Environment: real
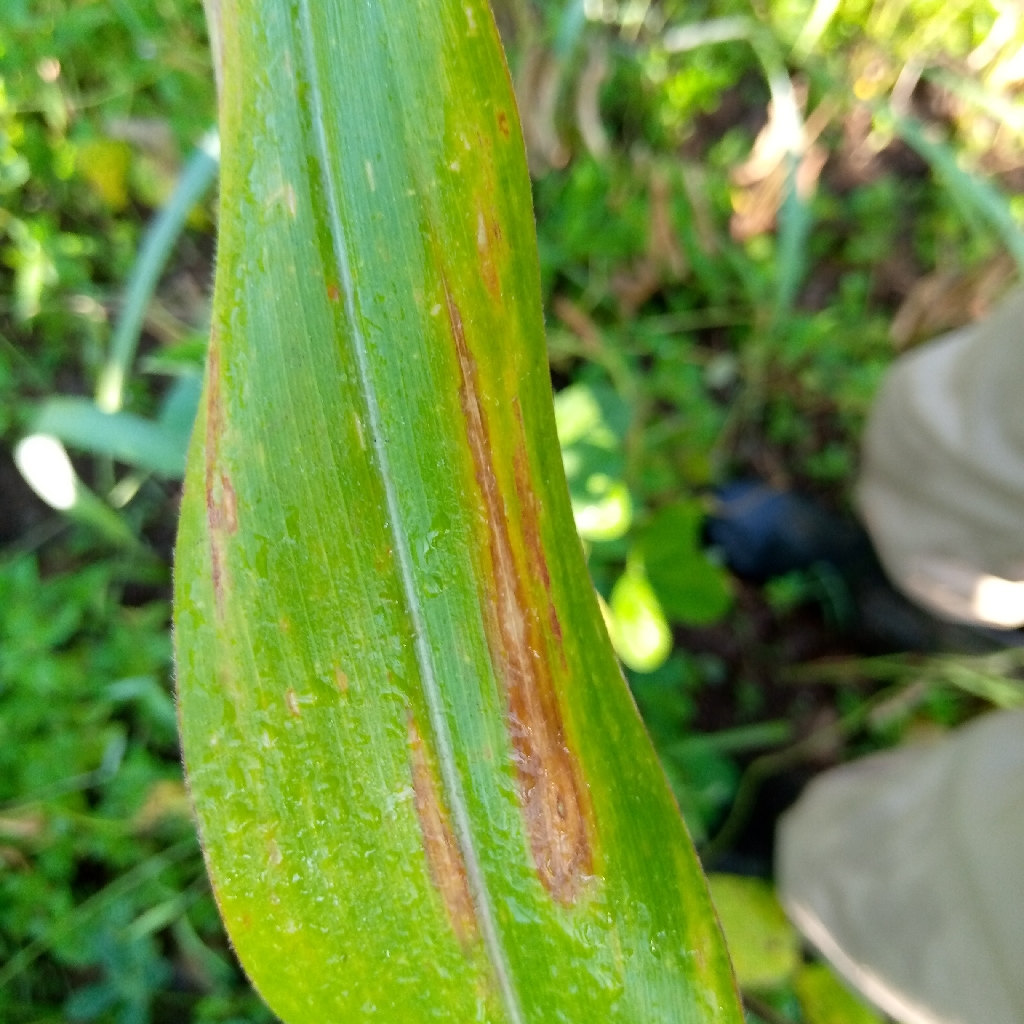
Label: northern_corn_leaf_blight